Pennsbury School District

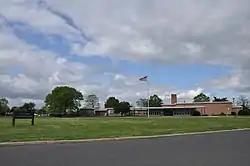
Walt Disney Elementary School

In 2005, the Pennsbury School District experienced a teachers' strike that generated significant regional coverage by the media. After voting down a tentative contract agreement, the leadership of the Pennsbury Education Association (PEA), the union to which all of Pennsbury's teachers belong, was authorized by its members to strike on October 24, 2005. The strike lasted a total of 21 days, the maximum allowed by Pennsylvania state law, and students went back to class on November 22, 2005. According to both the PEA and the school board, salary and health benefits were the main issues. Teachers objected to having to pay more for their health insurance, and wanted to see teacher salaries stay competitive with neighboring school districts. Both sides entered non-binding arbitration on November 22, 2005, as mandated by state law, and posted their final offers on December 6, 2005. In January 2006, teachers and the school board reached a resolution and the contract was accepted.